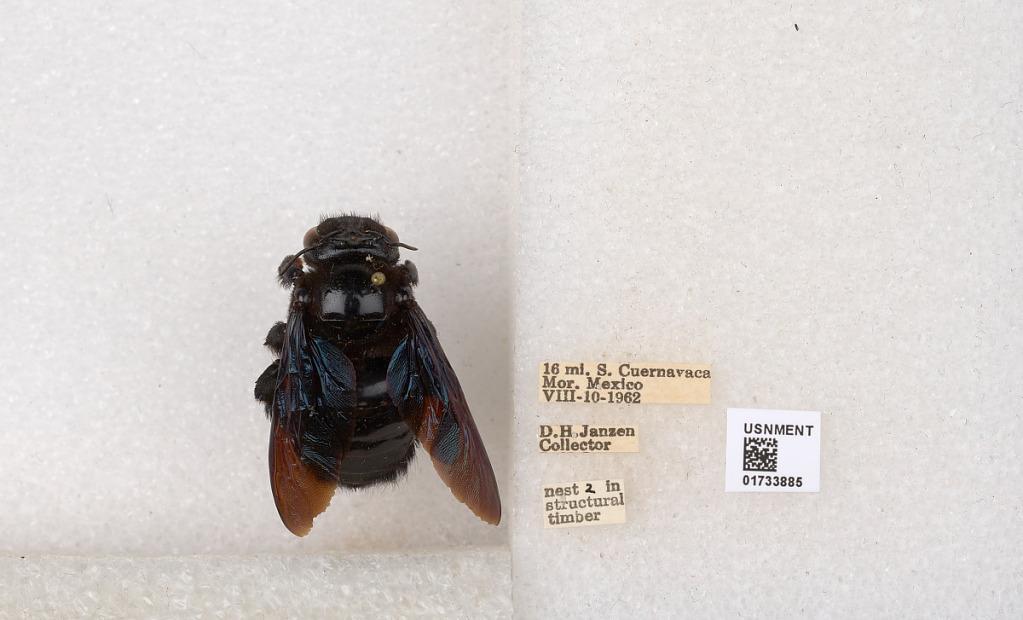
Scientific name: Xylocopa (Megaxylocopa) fimbriata Fabricius
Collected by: D. Janzen
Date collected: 1962-8-10
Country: Mexico
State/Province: Morelos
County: Cuernavaca
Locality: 16 mi. S. Cuernavaca